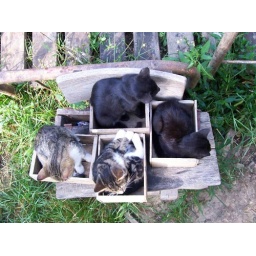
cats in boxes